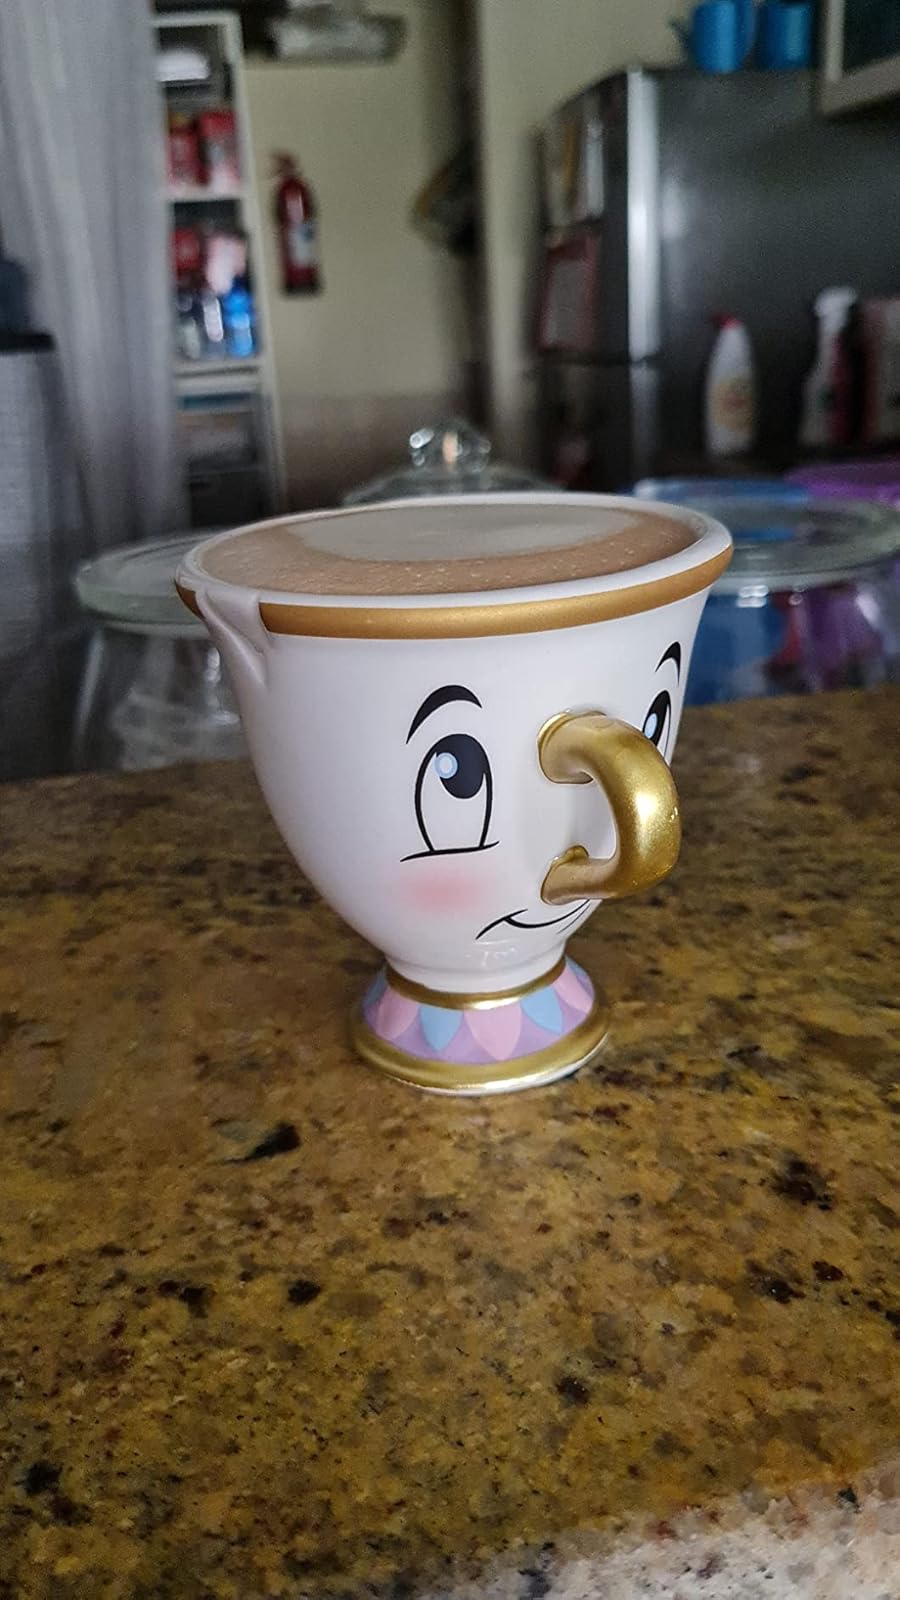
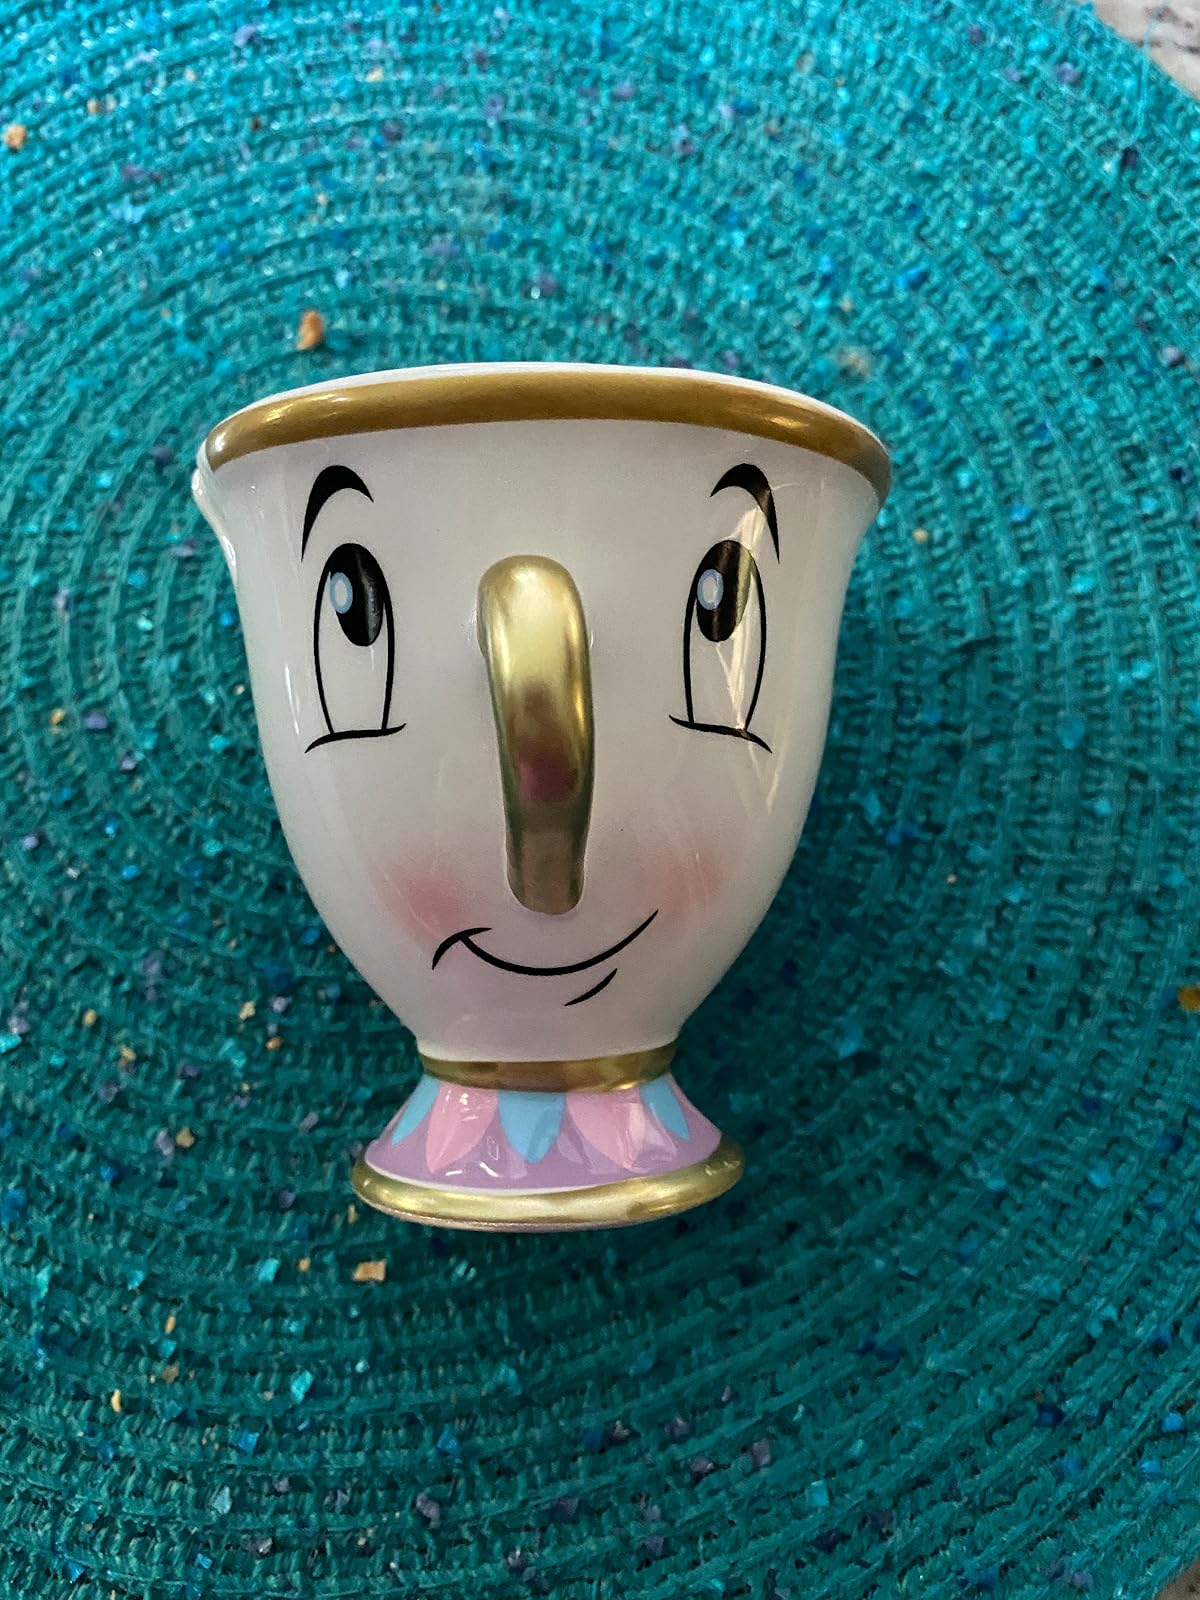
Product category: items_mug
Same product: yes